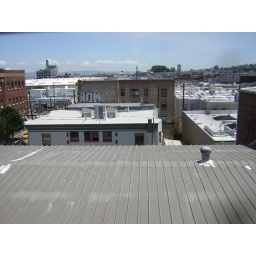
Picture taken from a fifth floor bathroom window with the sounds of a parade in the distance.